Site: brandenburg
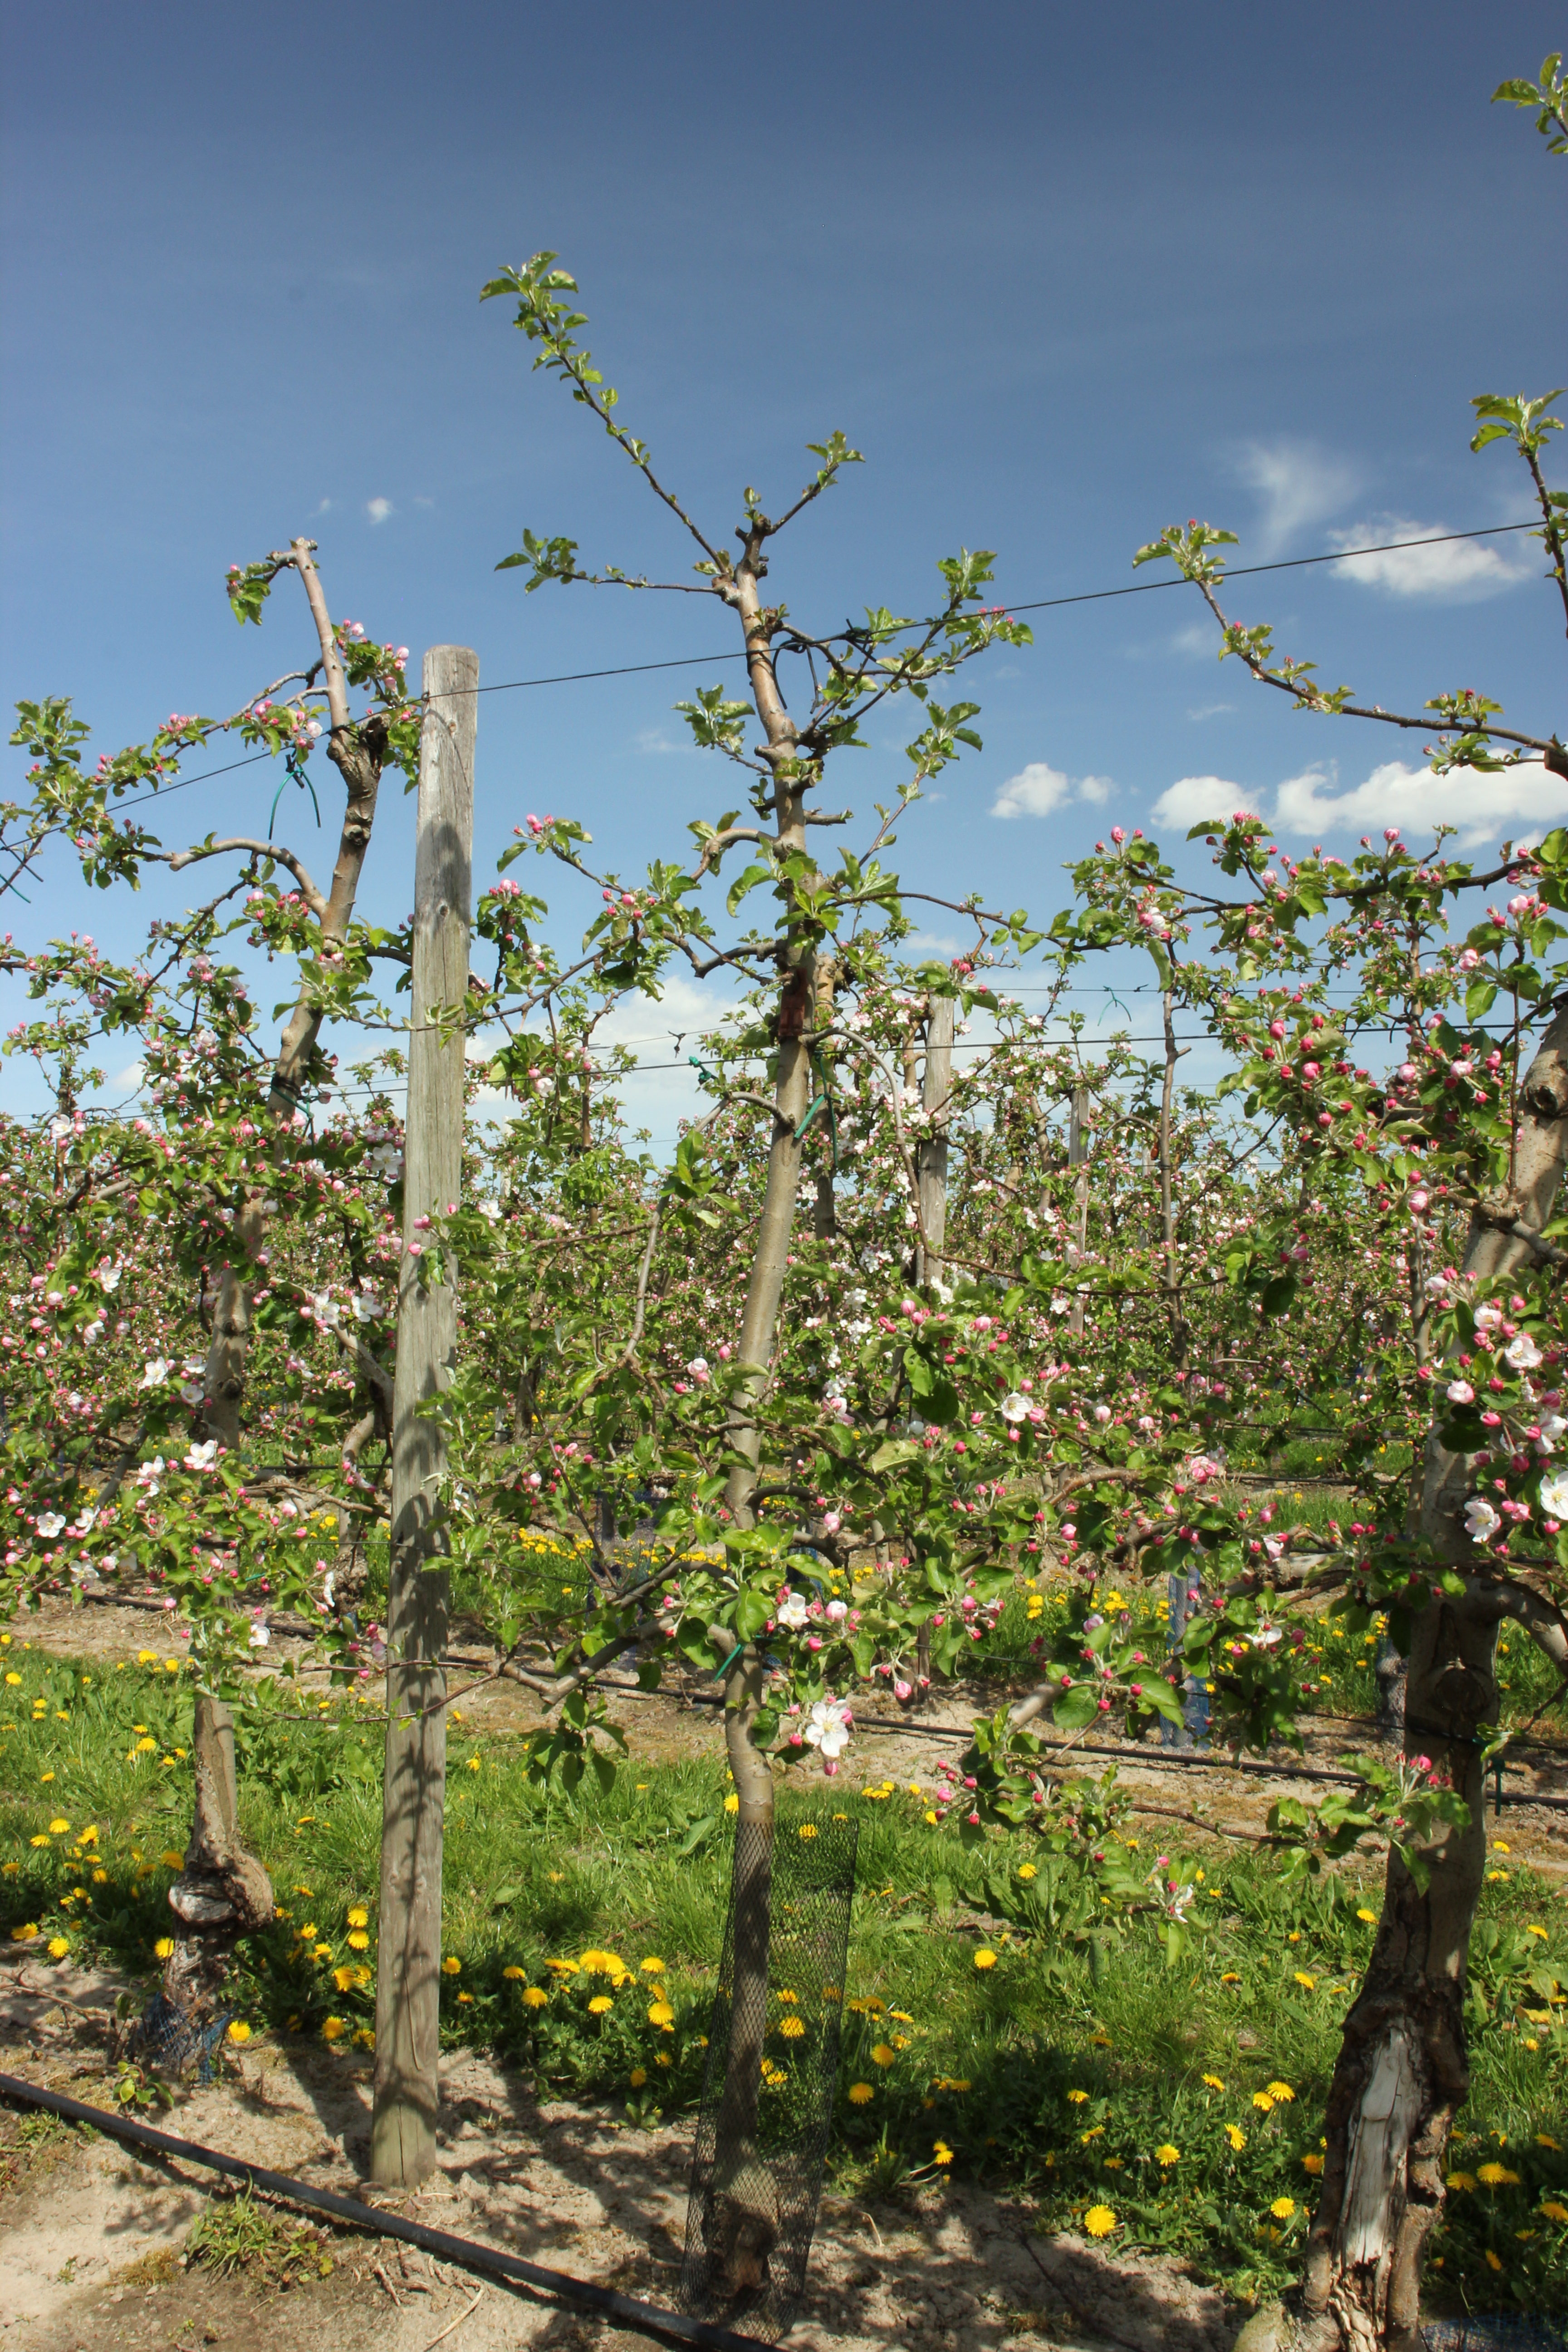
Growth stage (BBCH 57): Inflorescence emergence